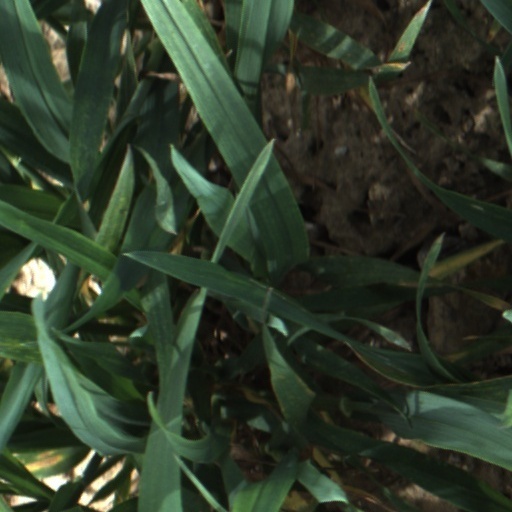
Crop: wheat